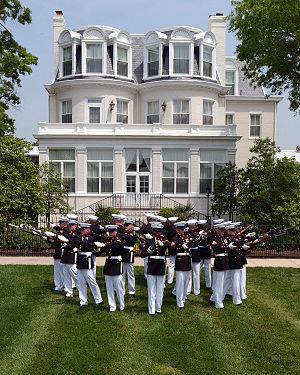
Le United States Marine Corps Silent Drill Platoon est un peloton de 24 hommes de l'United States Marine Corps. Cette unité exécute des exercices de démonstration. Son but est de donner un exemple de la discipline et du professionnalisme du Marine Corps.